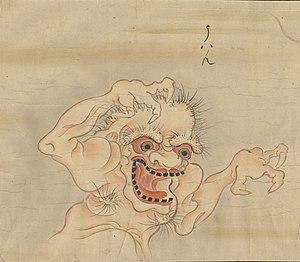
Une uwan est une voix désincarnée habitant dans les vieux temples ou les maisons abandonnées. Selon les anciennes légendes circulant dans la préfecture d'Aomori, lorsqu'une personne pénètre dans un de ces bâtiments, elle entend le cri strident « Uwan ! ». Seules les personnes à l'intérieur du bâtiment entendent cette voix, ceux qui sont à l'extérieur n'entendent rien. Étant donné qu'une uwan n'a pas de corps, elle n'est pas une menace physique.